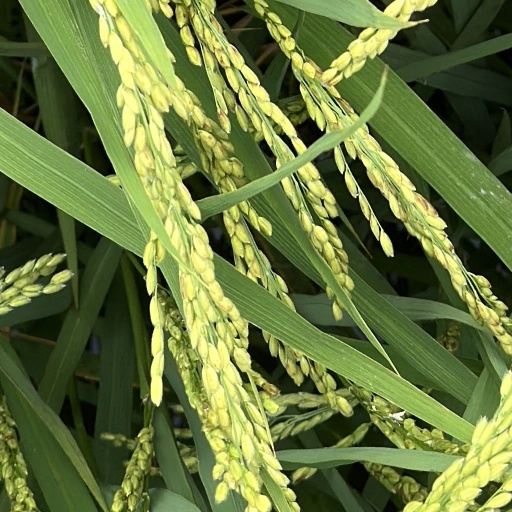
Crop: rice